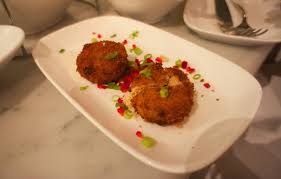
Yemek: mucver